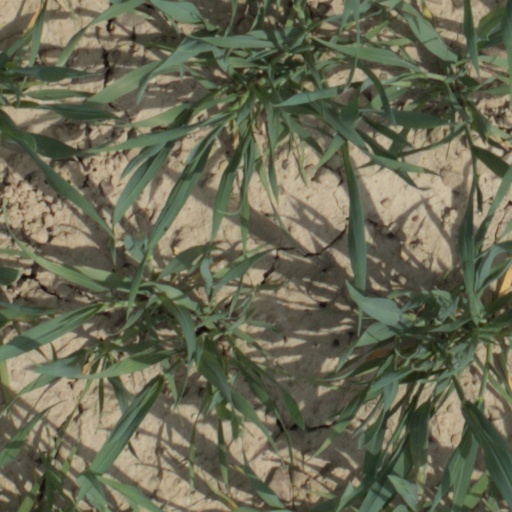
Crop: wheat